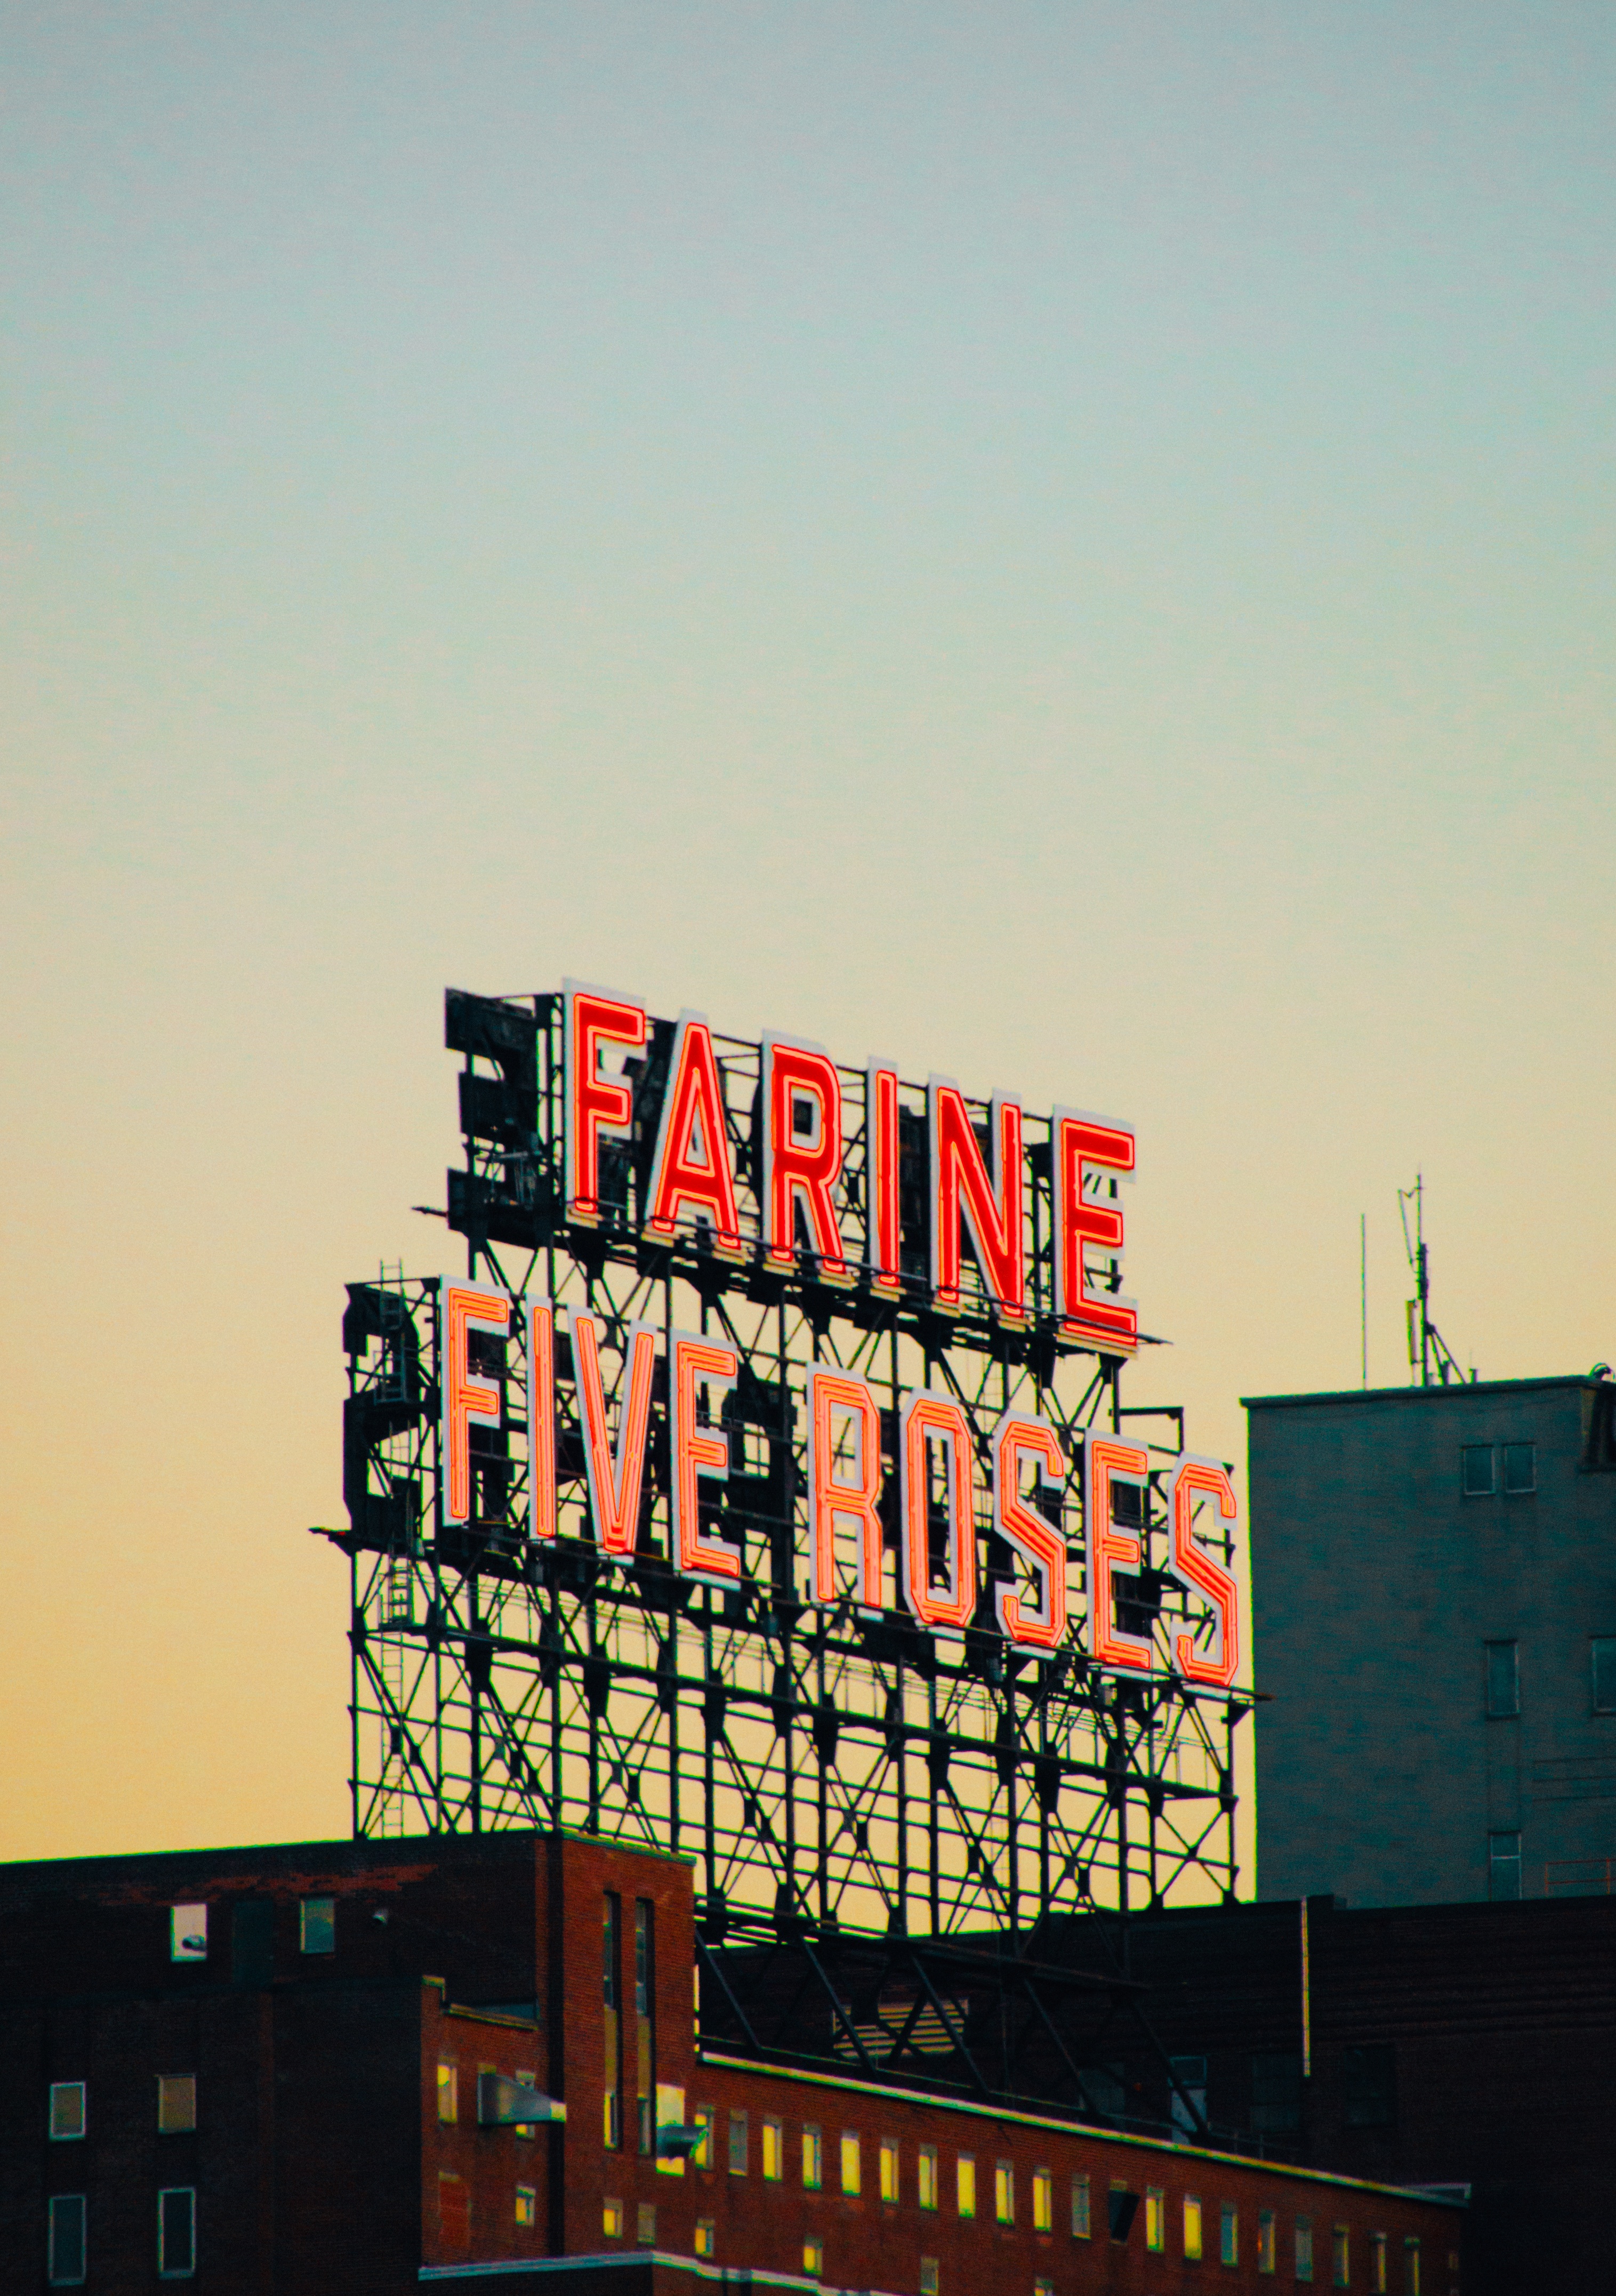
road, city, advertising, cityscape, downtown, sign, evening, color, signage, shape, urban area, display device